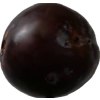
Label: plum